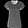
Label: T - shirt / top